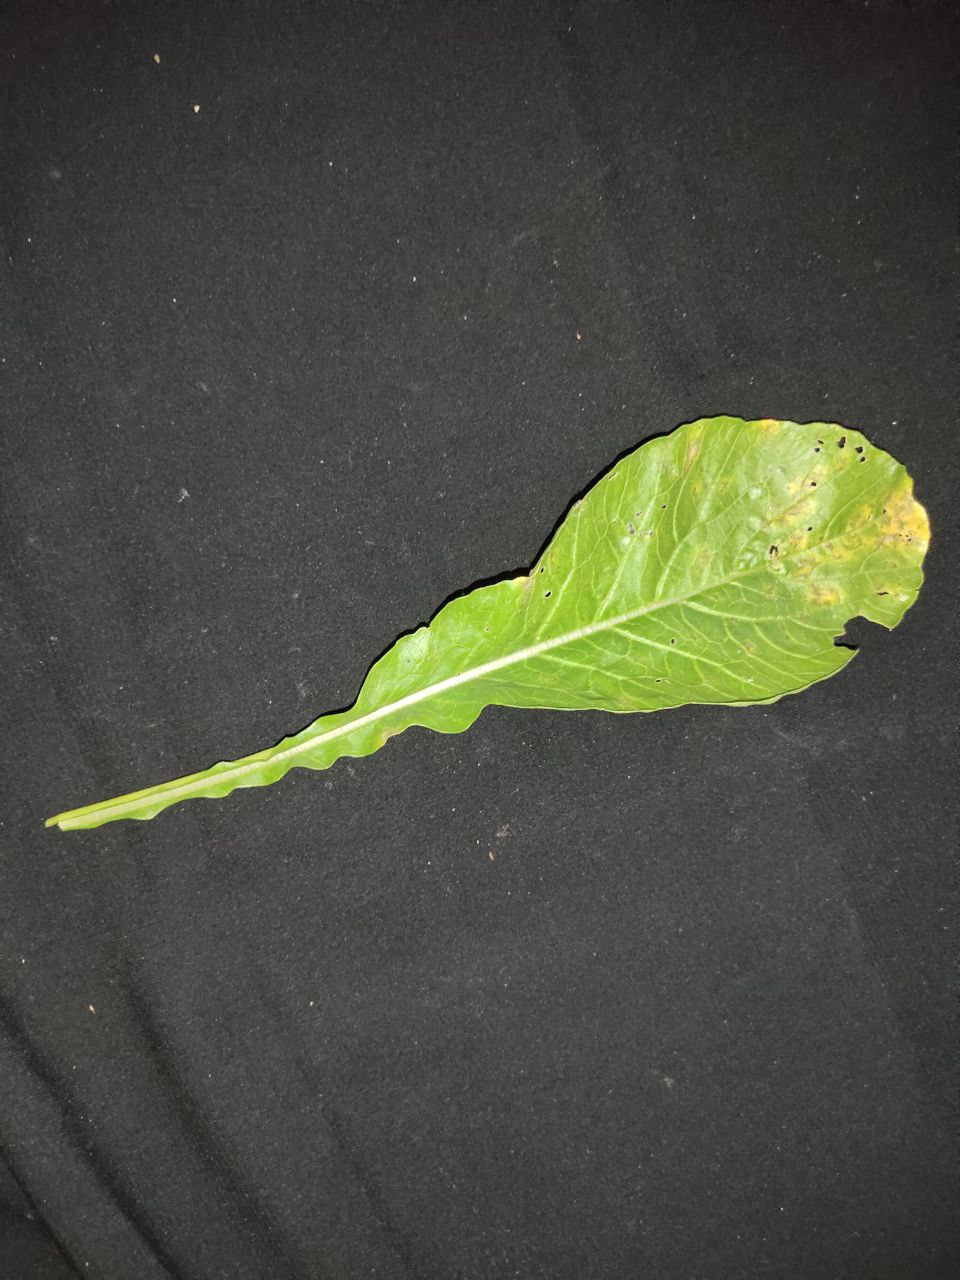
Label: Downey mildew